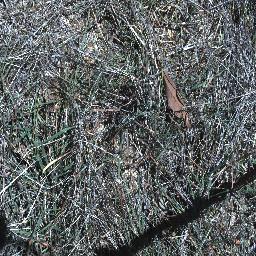
Label: negative